FedEx

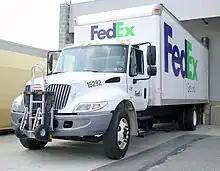
FedEx Ground delivery truck

FedEx Ground provides day-definite mail and package delivery to commercial locations in the US and Canada and residential locations in Canada. Its services are cheaper than the time-definite services offered by FedEx Express. The company was formerly Roadway Package System (RPS), a division of Caliber System. The unit also includes: